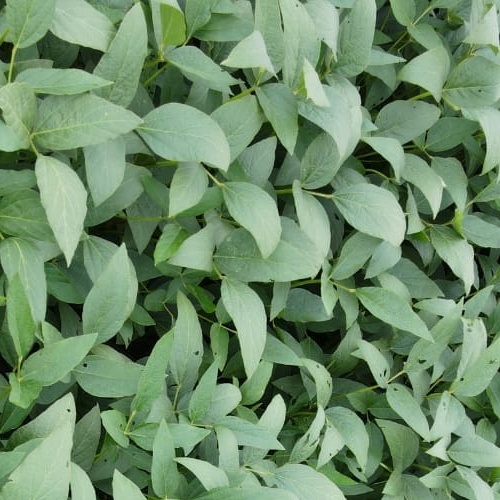
Label: Diabrotica_speciosa